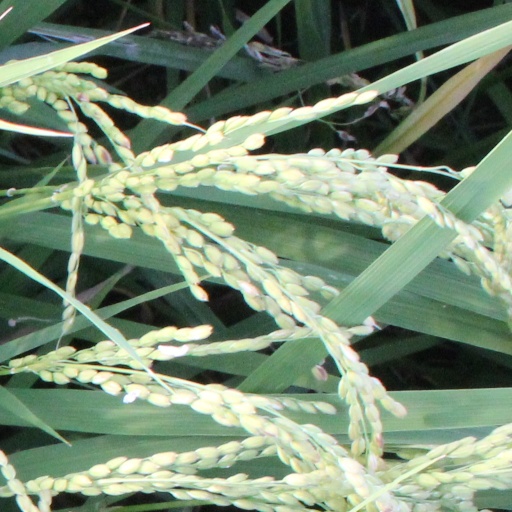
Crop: rice